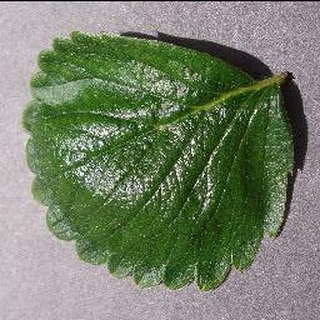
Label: healthy_strawberry